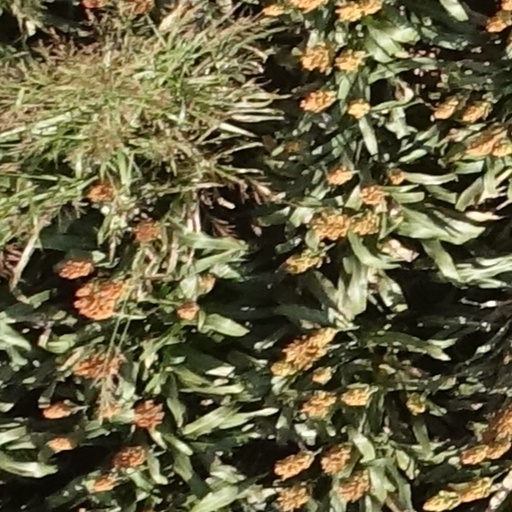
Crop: sorghum